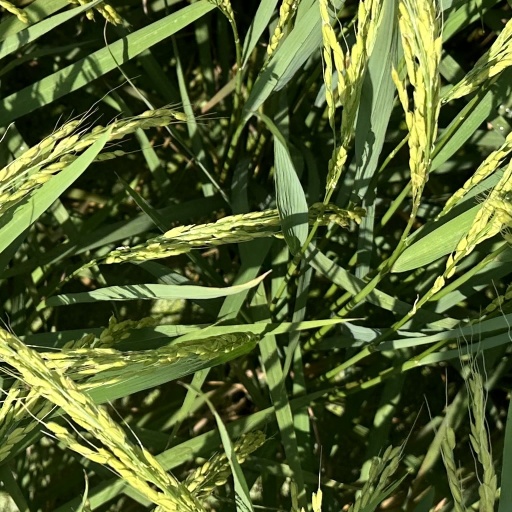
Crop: rice